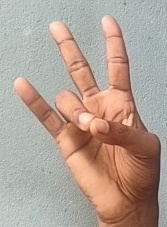
ASL sign: 7